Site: brandenburg
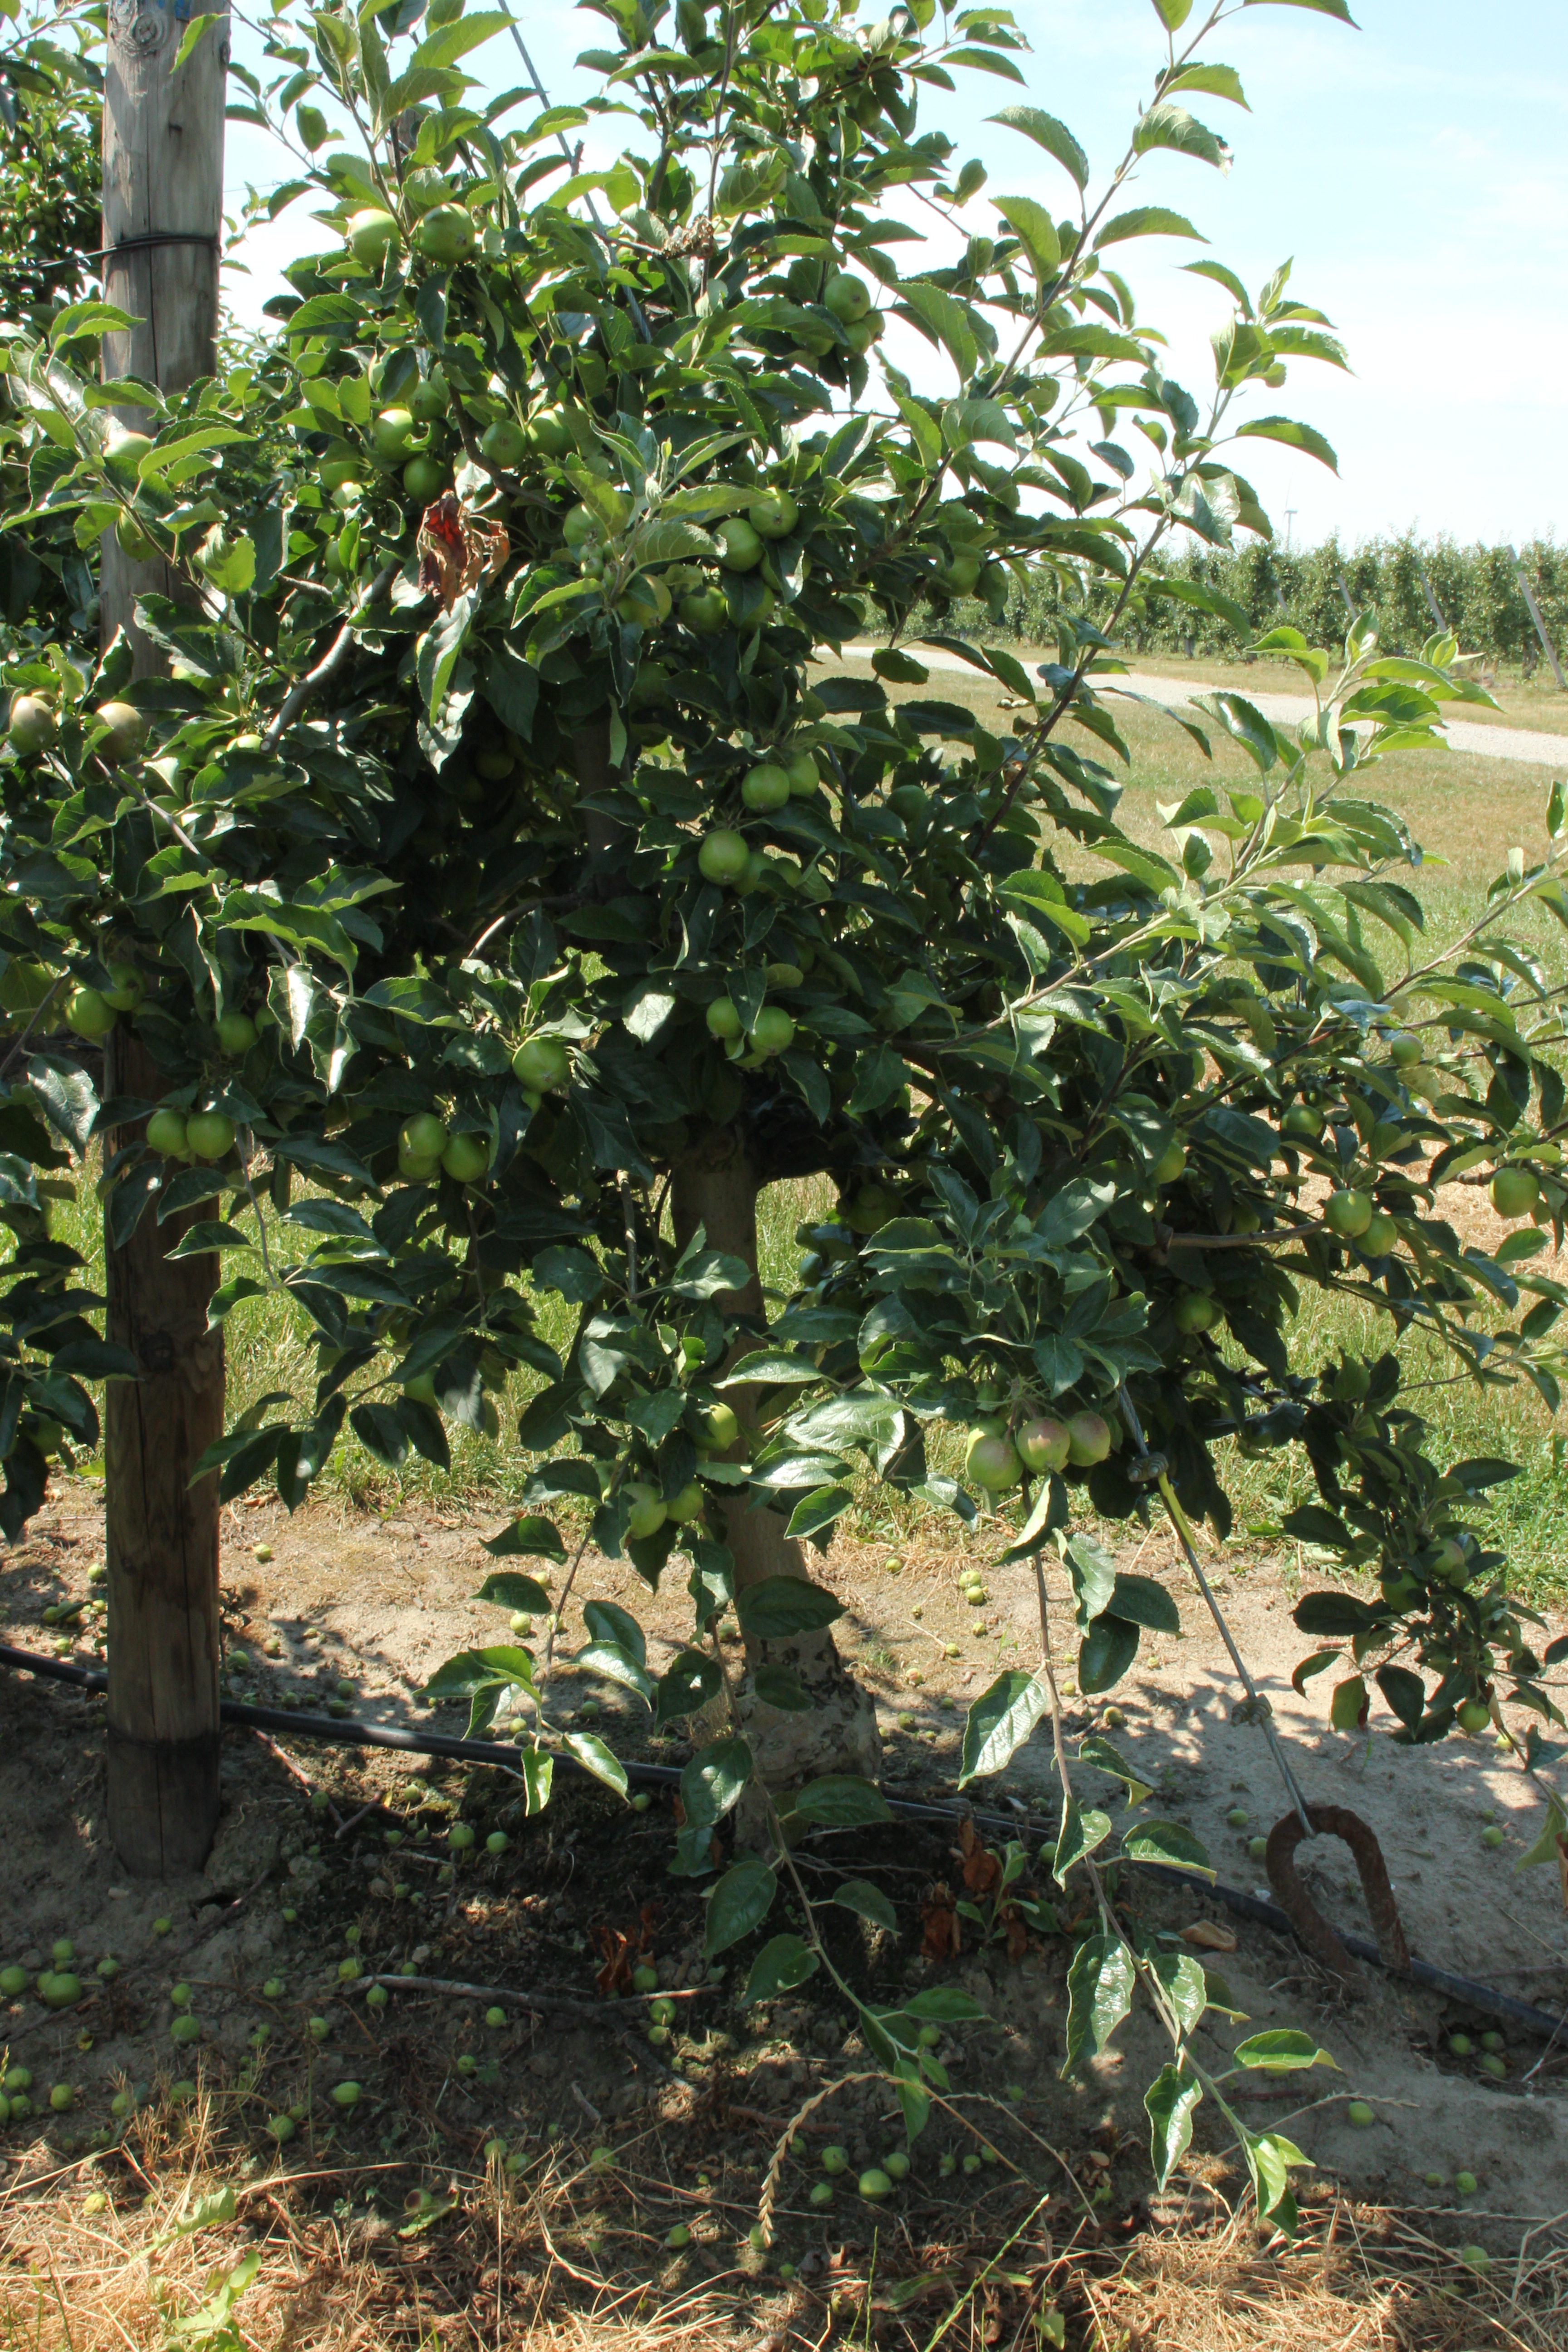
Growth stage (BBCH 74): Development of fruit